Mikhail Agranovich (cinematographer)

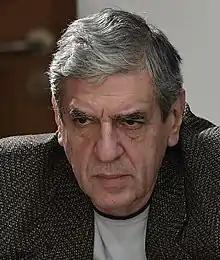

Mikhail Leonidovich Agranovich (born 8 September 1946) is a Soviet and Russian cinematographer, director and teacher. He became an Honored Artist of the RSFSR (1987).